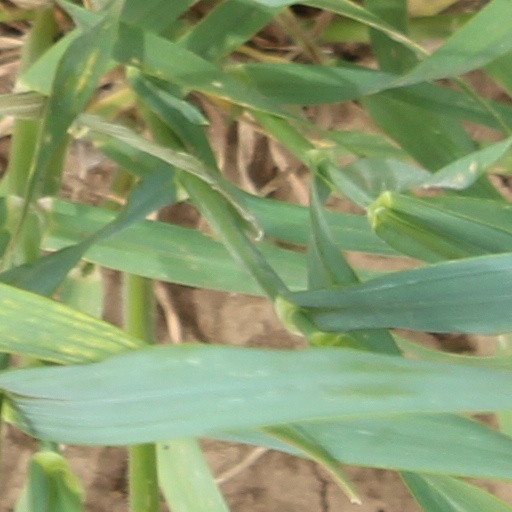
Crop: wheat